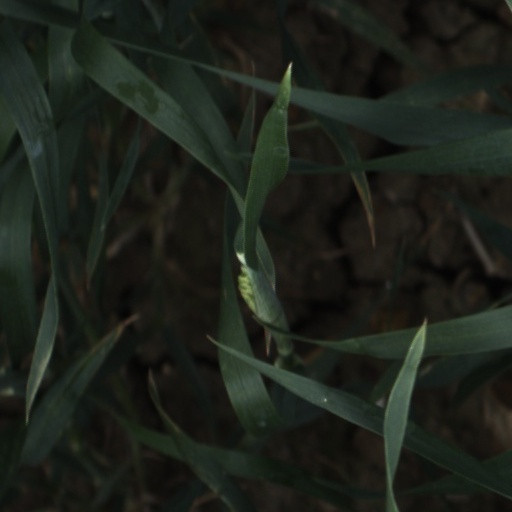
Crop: wheat